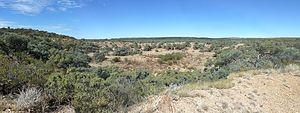
Le Cratère de Boxhole est un cratère d'impact situé dans le Territoire du Nord en Australie, à 180 km au nord-est d'Alice Springs.